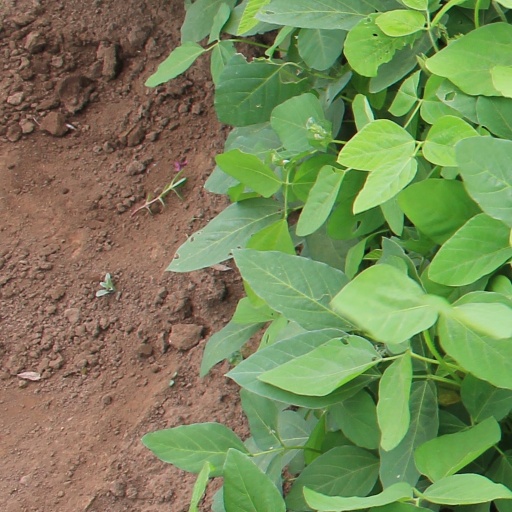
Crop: soybean